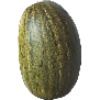
Label: melon_piel_de_sapo